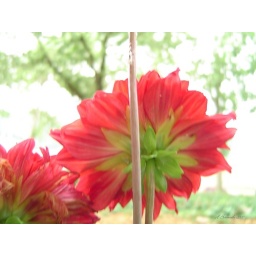
This was shot outside of my office building in Charleston, WV.